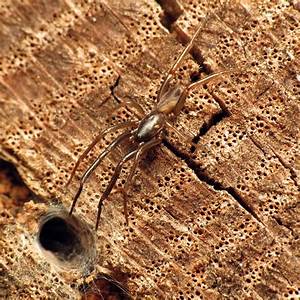
Label: spider